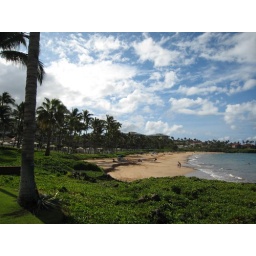
On my run one morning in Wailea, Maui on the beach front walking path.